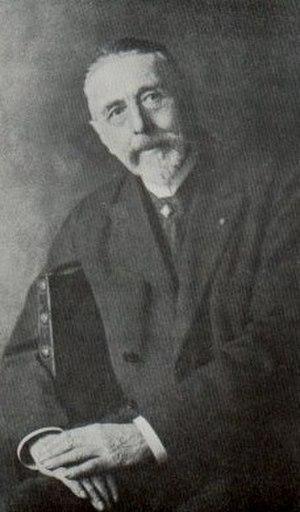
Charles Lancelin est un auteur de théâtre et parapsychologue français. Spirite et disciple du colonel Albert de Rochas d'Aiglun, il étudie en particulier le somnambulisme, l'hypnose, la réincarnation. Il reste un pionnier de l'étude du voyage astral.